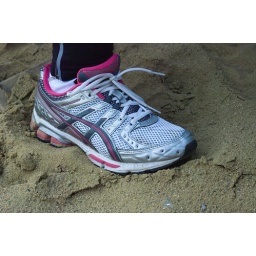
Sports shoe in sand